Stagecoach to Denver

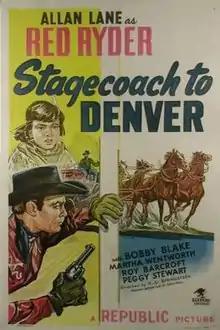
Film poster

Stagecoach to Denver is a 1946 American Western film and one of the Republic Pictures Red Ryder film series directed by R. G. Springsteen.